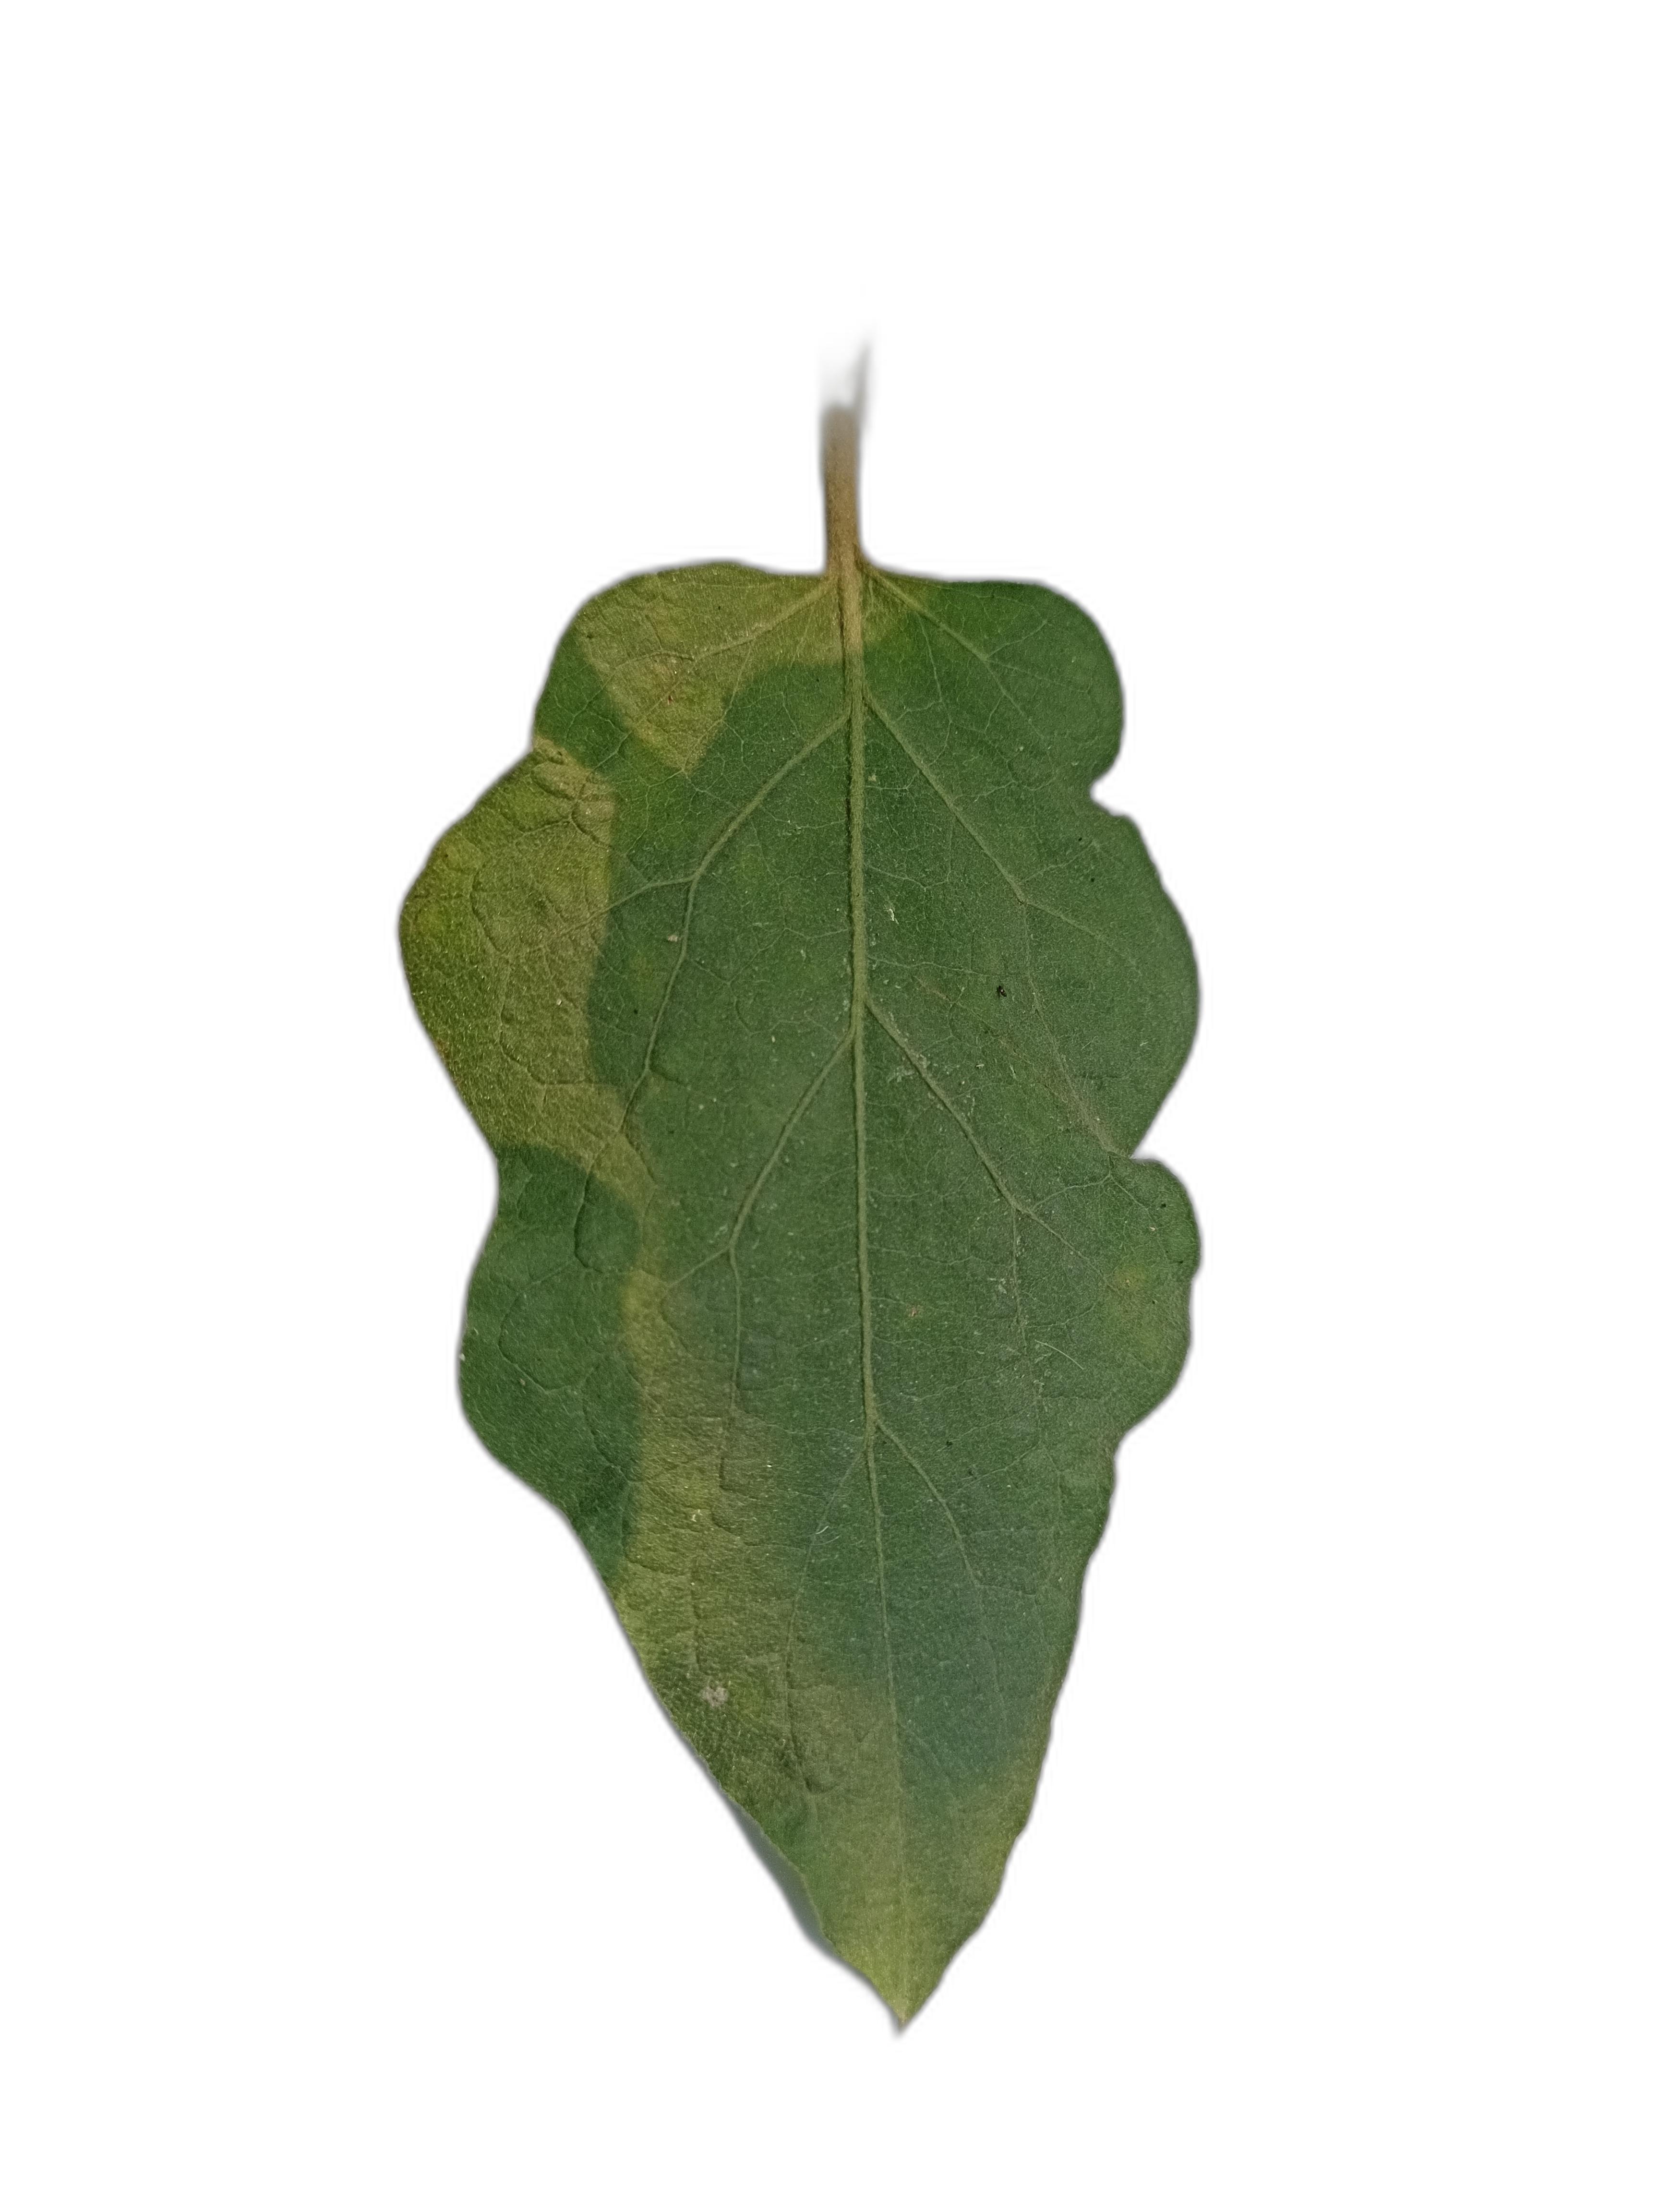
Label: Healthy Leaf